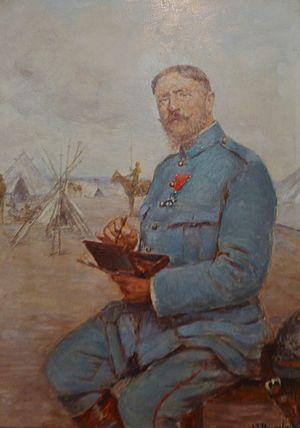
Joseph-Félix Bouchor (1853-1937)
Joseph-Félix Bouchor né à Paris le 15 septembre 1853 et mort dans la même ville le 27 octobre 1937 est un peintre français.
Le musée du Noyonnais est un musée d'art, d'archéologie et d'histoire, situé à Noyon dans le département de l'Oise, en région des Hauts-de-France.